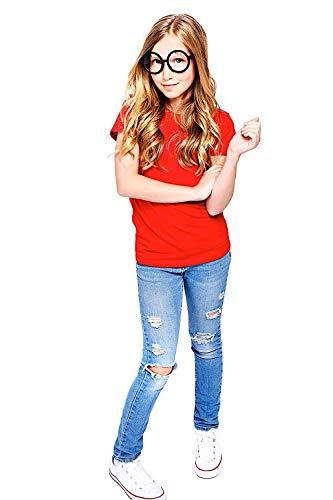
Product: Sun-Staches Costume Sunglasses Incredibles Edna Mode Glasses Party Favors UV400
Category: Toys & Games | Party Supplies | Party Favors
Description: All Sun-Staches Sunglasses provide 100% UV400 protection and impact resistant lenses because we care.
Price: $9.99
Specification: ProductDimensions:9x1x7inches|ItemWeight:1.44ounces|ShippingWeight:1.44ounces(Viewshippingratesandpolicies)|ASIN:B07GFV5MH5|Itemmodelnumber:SG3298|Manufacturerrecommendedage:3months-8years